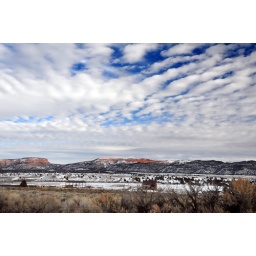
bacon strip near hatch utah red rock 2